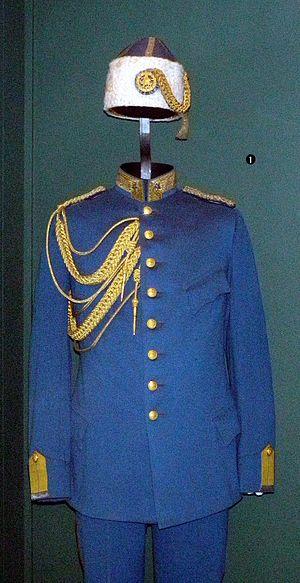
La Gendarmerie iranienne, également appelée la gendarmerie du Gouvernement, fut la première patrouille routière moderne et la force de police rurale en Iran.